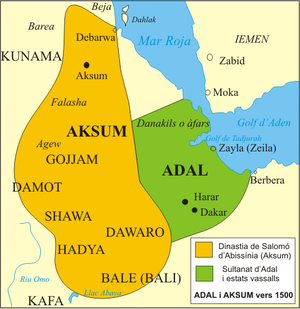
Zeilah ou Zeila ou Zaila, est une ville portuaire du nord du Salal située au débouché méridional du golfe de Tadjoura, au sud de la mer Rouge et au bord du golfe d'Aden, en Somalie. C'est la principale ville de la région de Salal, au Somaliland, État qui occupe le territoire de l'ancienne Somalie britannique sans être reconnu par les institutions internationales.
Le sultanat d'Adal du nom d’une de plus importante tribu Afars, les Ad’ali, est une entité politique, sultanat musulman formant une coalition des peuples islamisés de la Corne de l'Afrique. Le Sultanat d’Adal s’étendait sur les territoires actuels de Djibouti, du Nord de la Somalie, du Sud de l'Érythrée, et de l'Éthiopie. Il est le successeur du sultanat d'Ifat.
La bataille de Baçente se déroula le 2 Février 1542, dans le cadre de la guerre qui oppose le sultanat d'Adal et l'Empire Ethiopien. Ce jour, une armée Portugaise commandée par Christophe de Gama prit d'assaut un fortin tenu par les forces Adalites, dans le nord de l'Éthiopie. Les Portugais comptèrent peu de victimes dans leurs rangs, tandis que les défenseurs auraient tous péris.
L'Éthiopie, en forme longue la république démocratique fédérale d’Éthiopie, en amharique Ītyōṗṗyā, ኢትዮጵያ et ye-Ītyōṗṗyā Fēdēralāwī Dīmōkrāsīyāwī Rīpeblīk, የኢትዮጵያ ፌዴራላዊ ዲሞክራሲያዊ ሪፐብሊክ, est un État de la Corne de l'Afrique. L'Éthiopie a des frontières communes avec l'Érythrée au nord, la Somalie à l'est-sud-est, le Soudan au nord-ouest, le Soudan du Sud à l'ouest-sud-ouest, le Kenya au sud et la république de Djibouti au nord-est. Depuis l'indépendance de l'Érythrée en 1993, l'Éthiopie n'a plus d'accès à la mer.